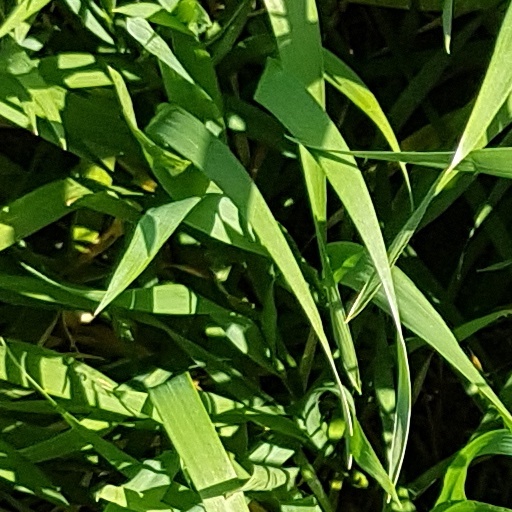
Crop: wheat